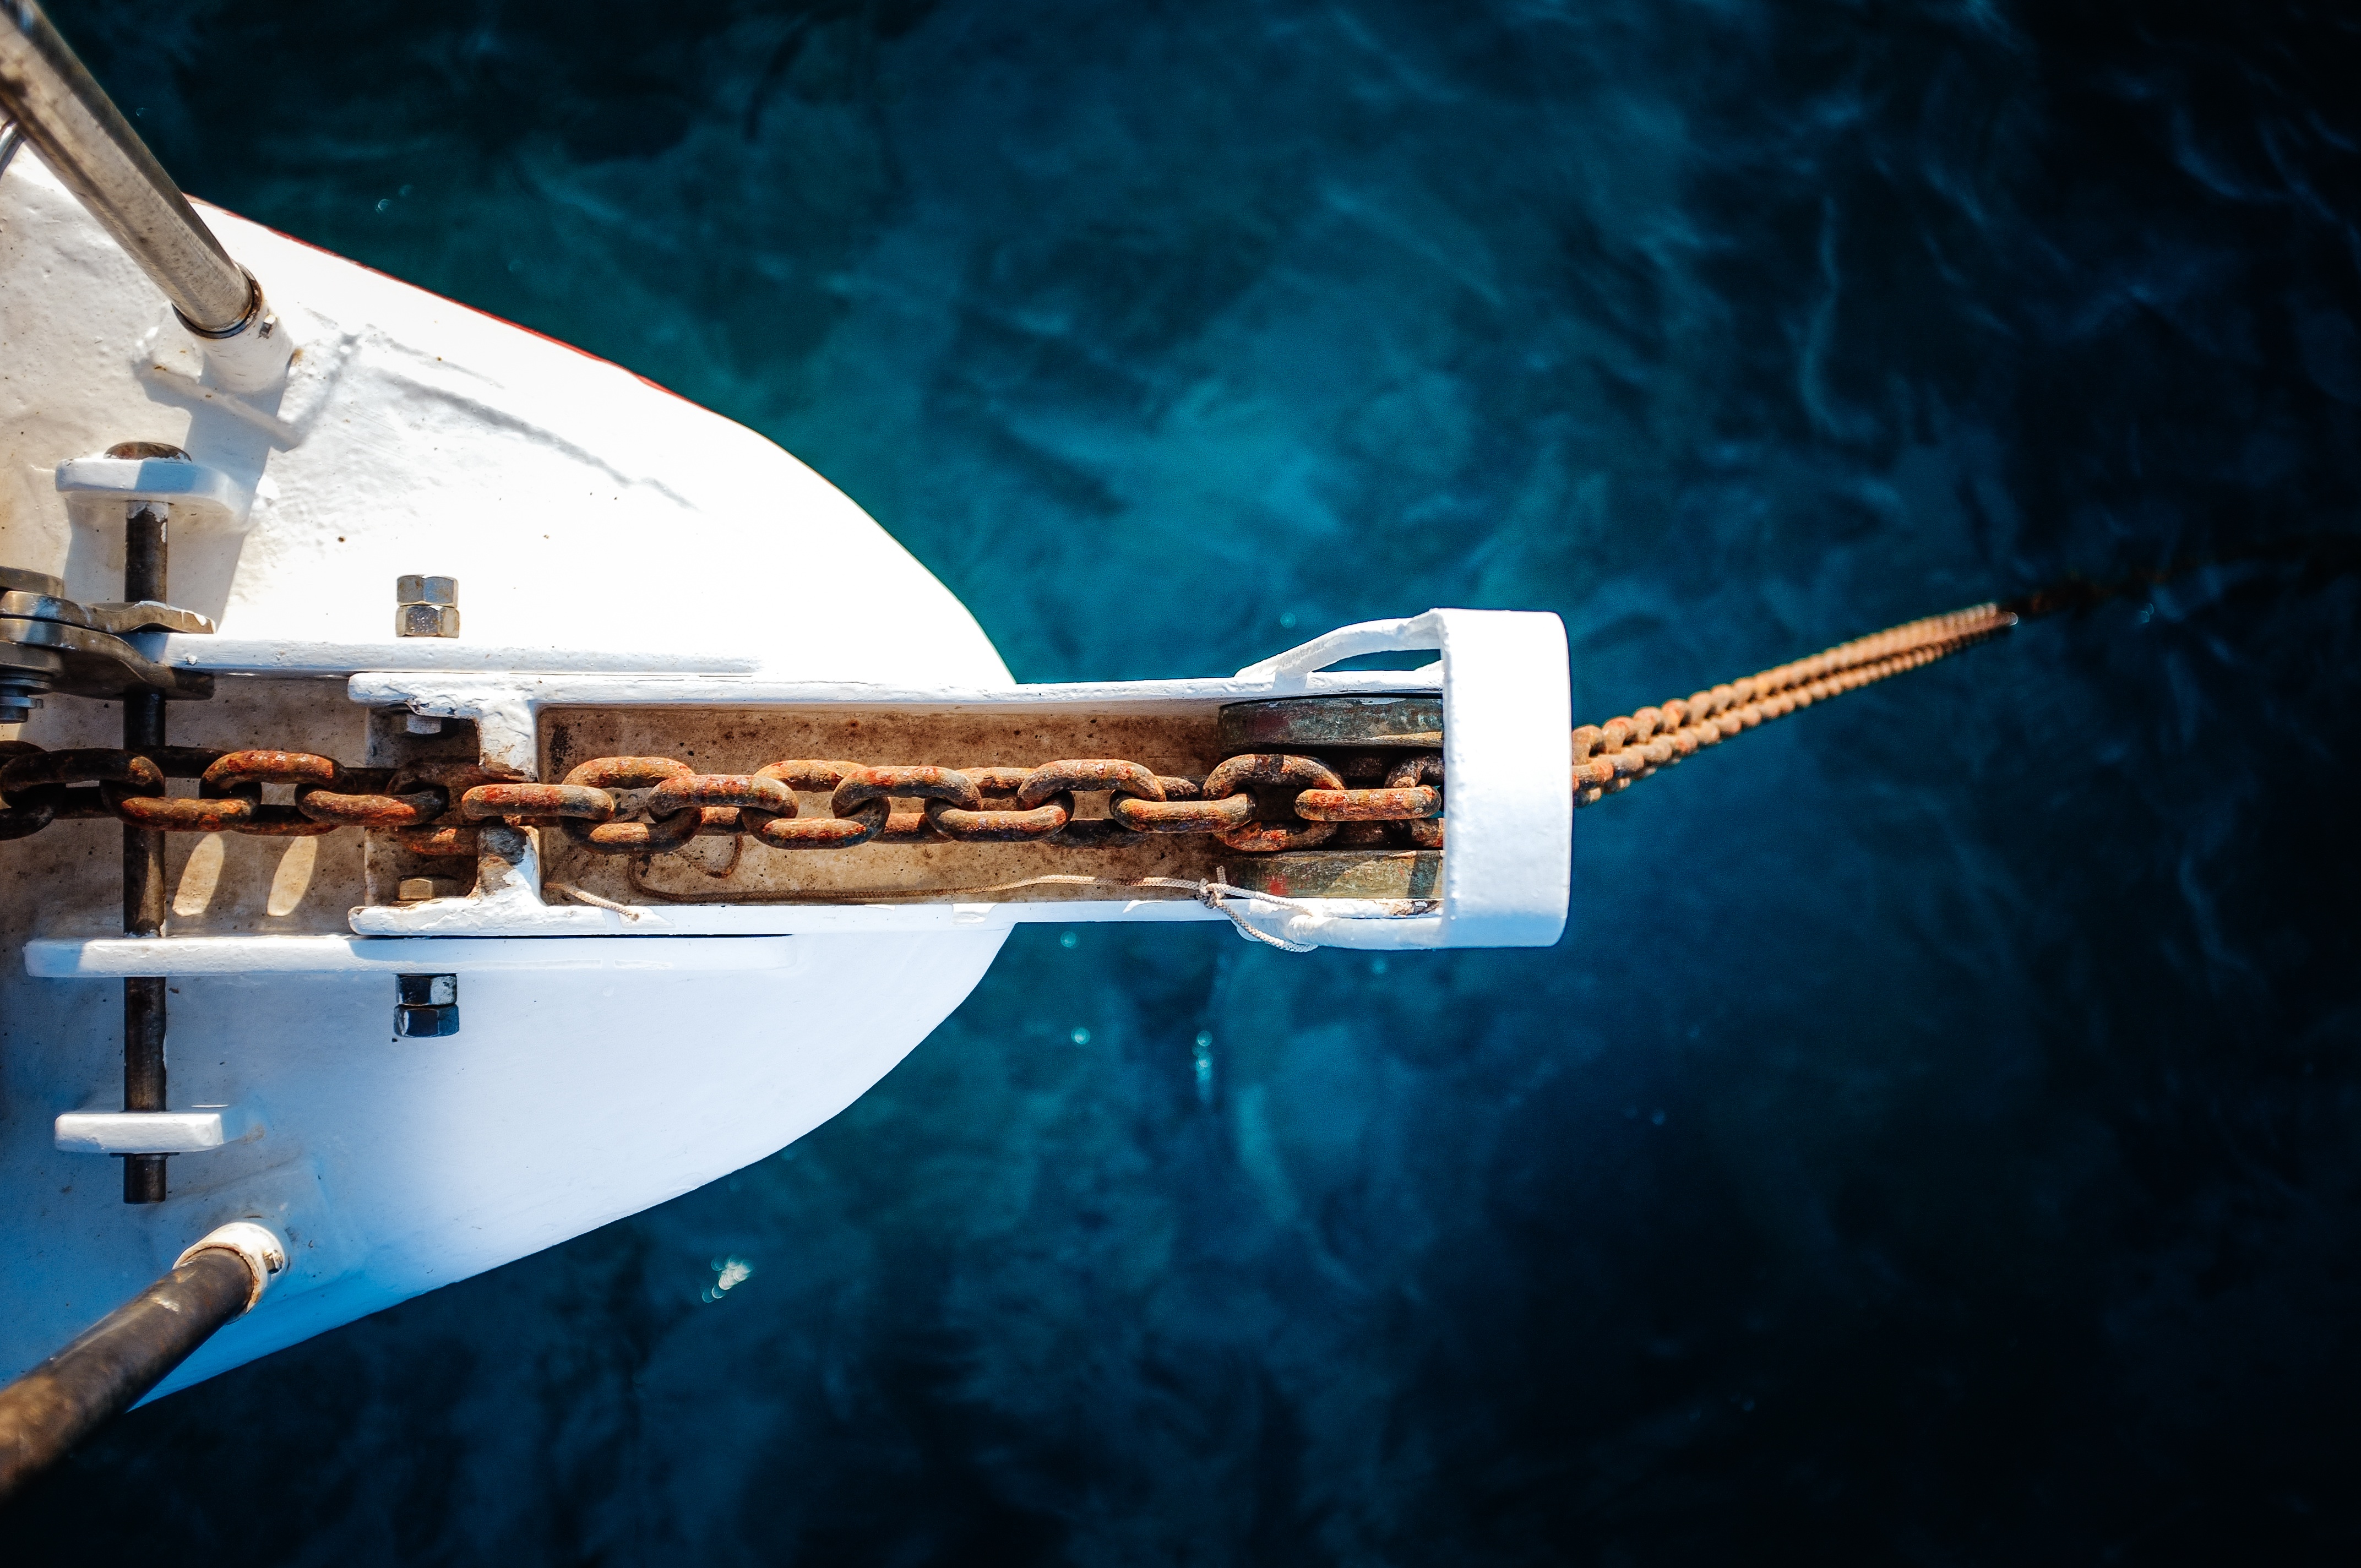
guitar, vehicle, space, blue, weapon, outer space, screenshot, atmosphere of earth